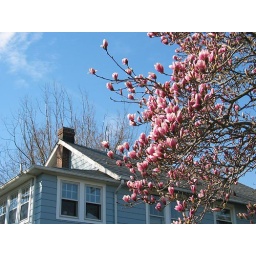
the pink of the tree offset by the blue sky and house.